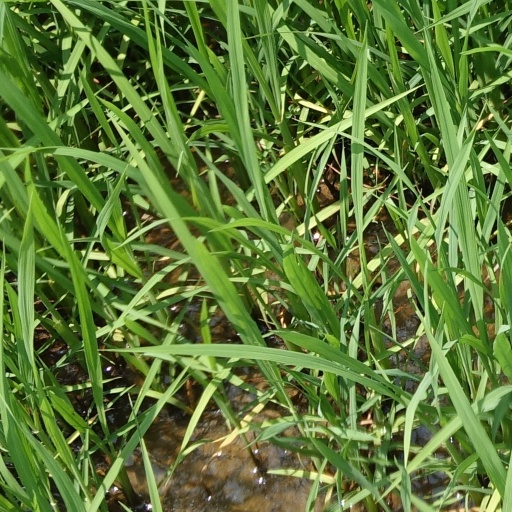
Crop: rice